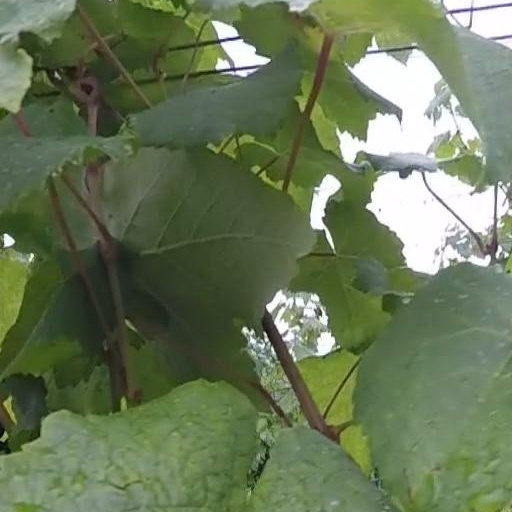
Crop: grape